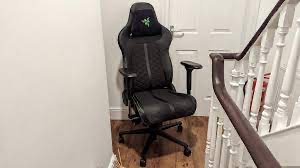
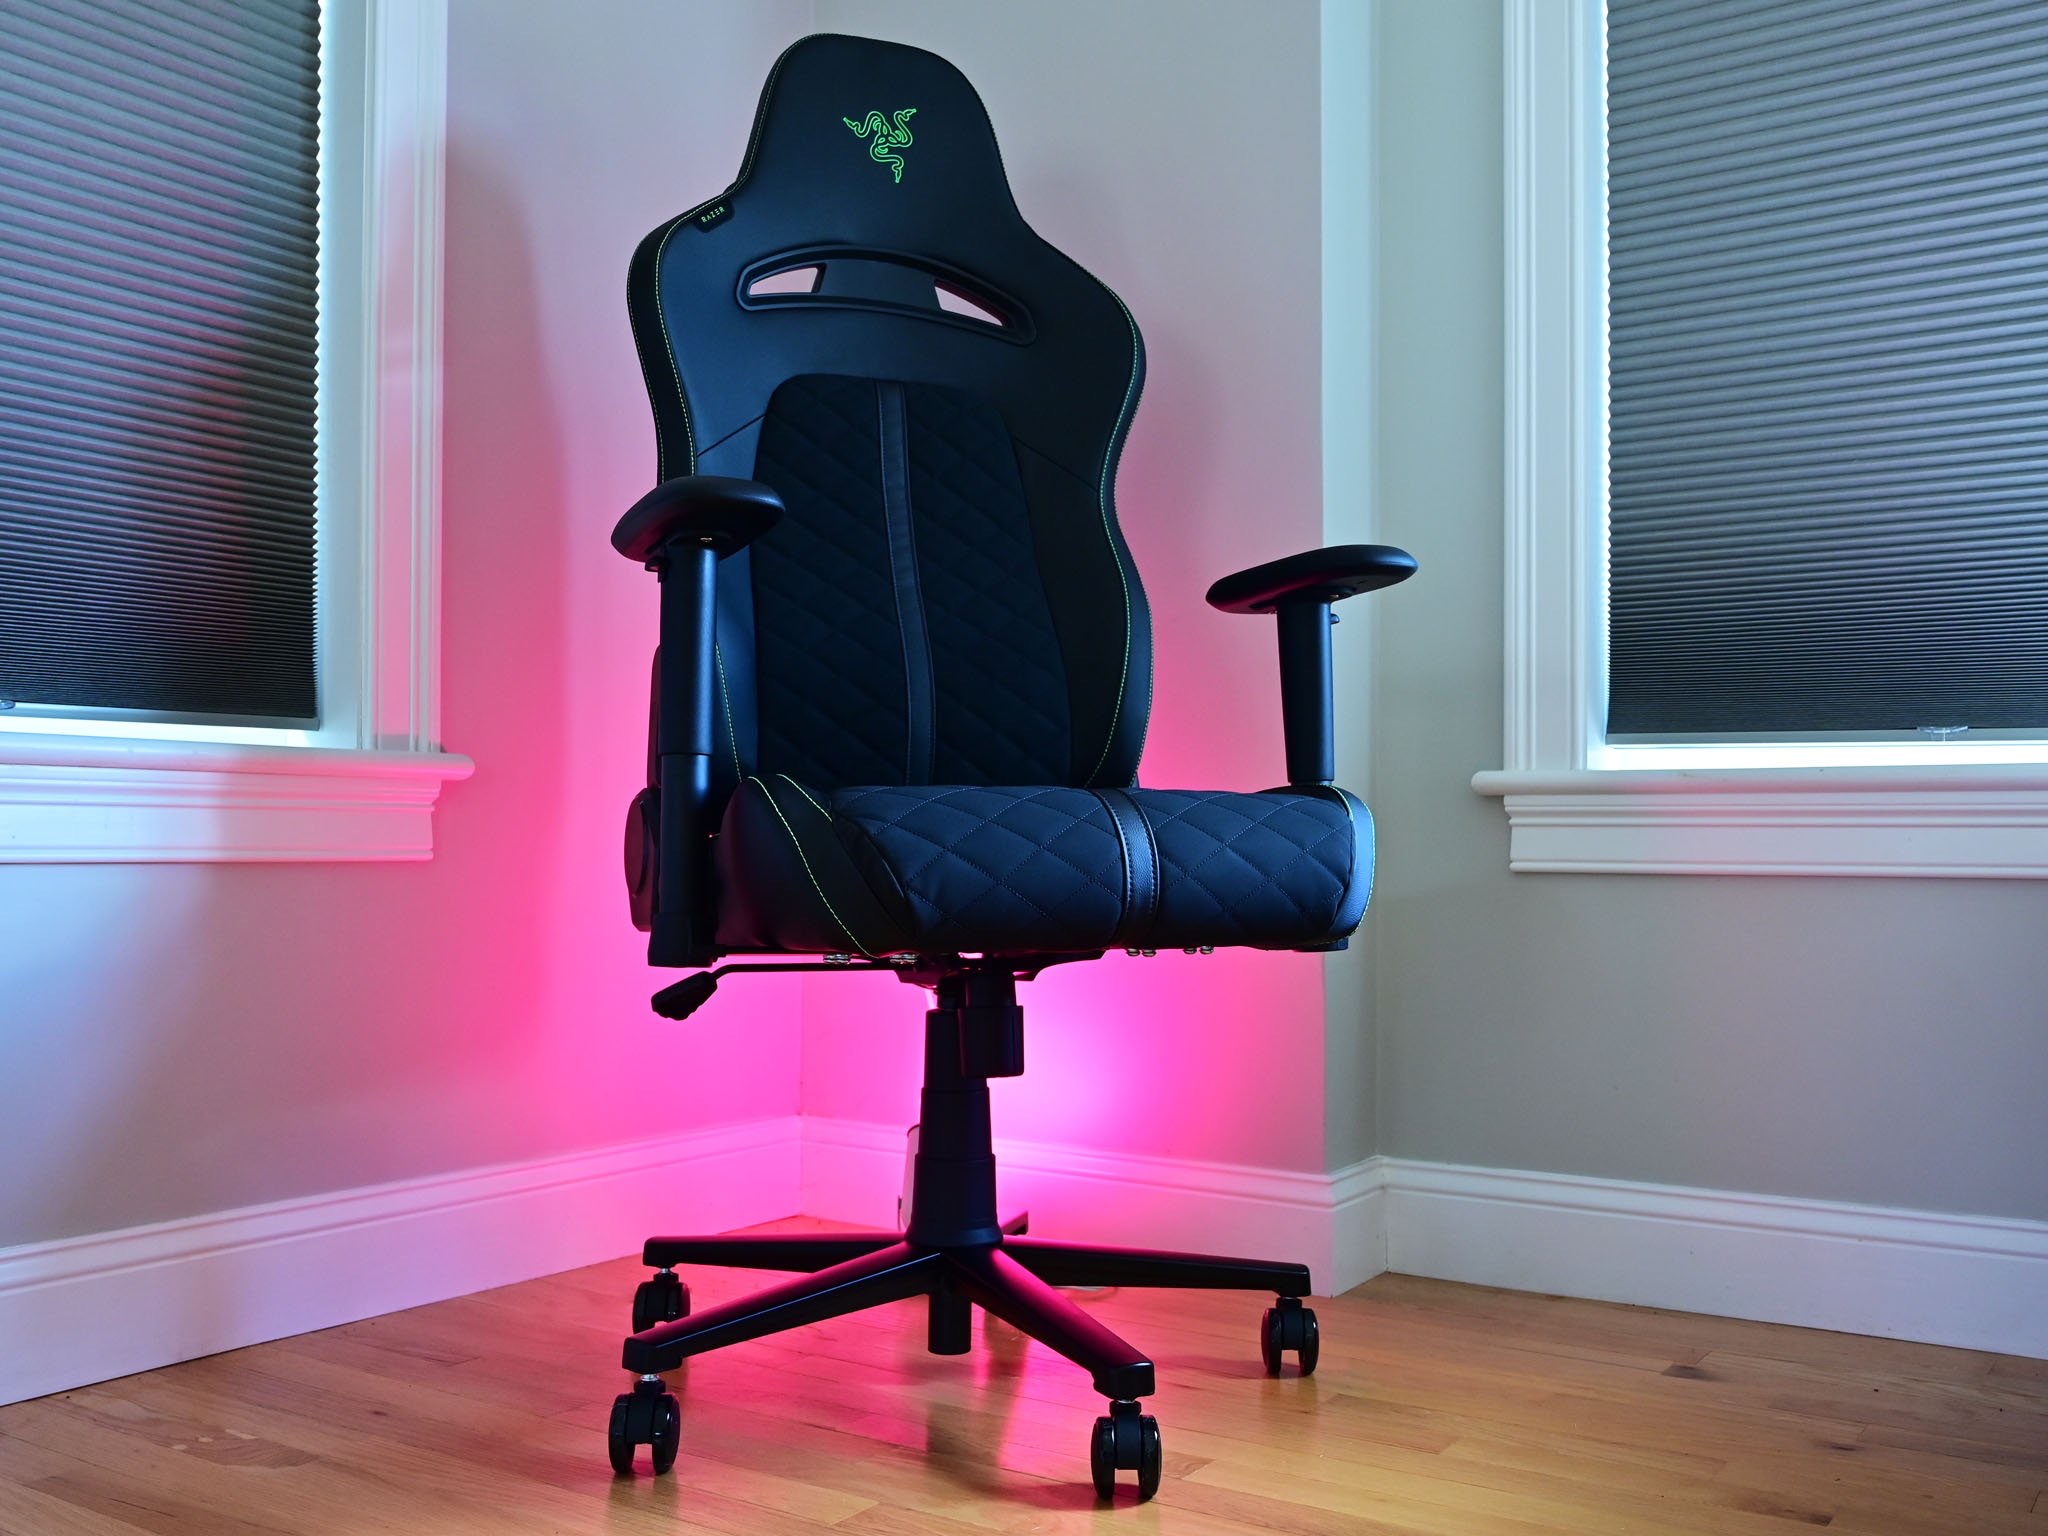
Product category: items_chair
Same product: yes